Vintage Crop

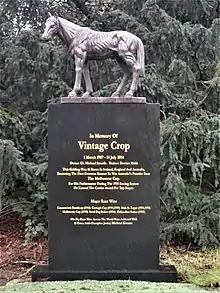
Vintage Crop's grave

Vintage Crop retired at the Irish National Stud in Kildare and could be visited by the public as part of the stud's Living Legends exhibit, alongside Kicking King, Beef Or Salmon and Moscow Flyer. He died at the Irish National Stud on 14 July 2014 at the age of twenty-seven. He was buried on the K Club golf course, with a substantial grave marker.